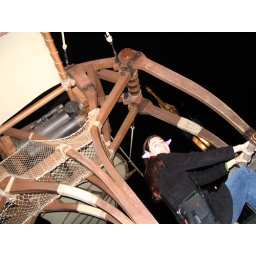
Disney Sea: Mysterious Island's Castle's flying machine with Myself trying to flypicture taken by CaitlinDay #14January 4, 2007